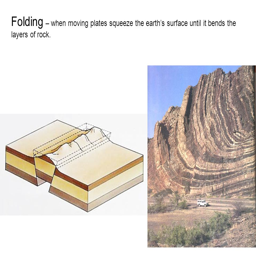
folding -- when moving plates squeeze the earth 's surface until it bends the layers of rock .